Journey to the West (2021 film)

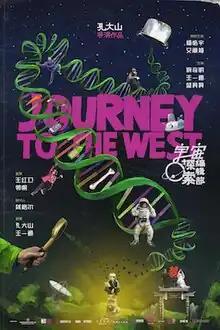
Chinese release poster

Journey to the West is a 2021 Chinese film written and directed by Dashan Kong in his feature film debut. The English title is inspired by the 16th century Chinese literary classic of the same name. It had its world premiere at the 5th Pingyao International Film Festival in October 2021, with broader release in 2023.